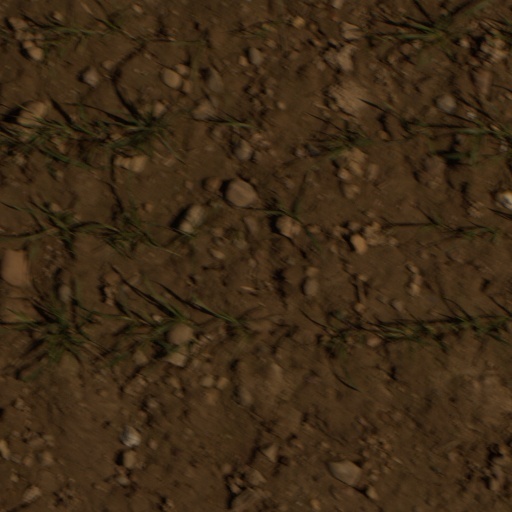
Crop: wheat